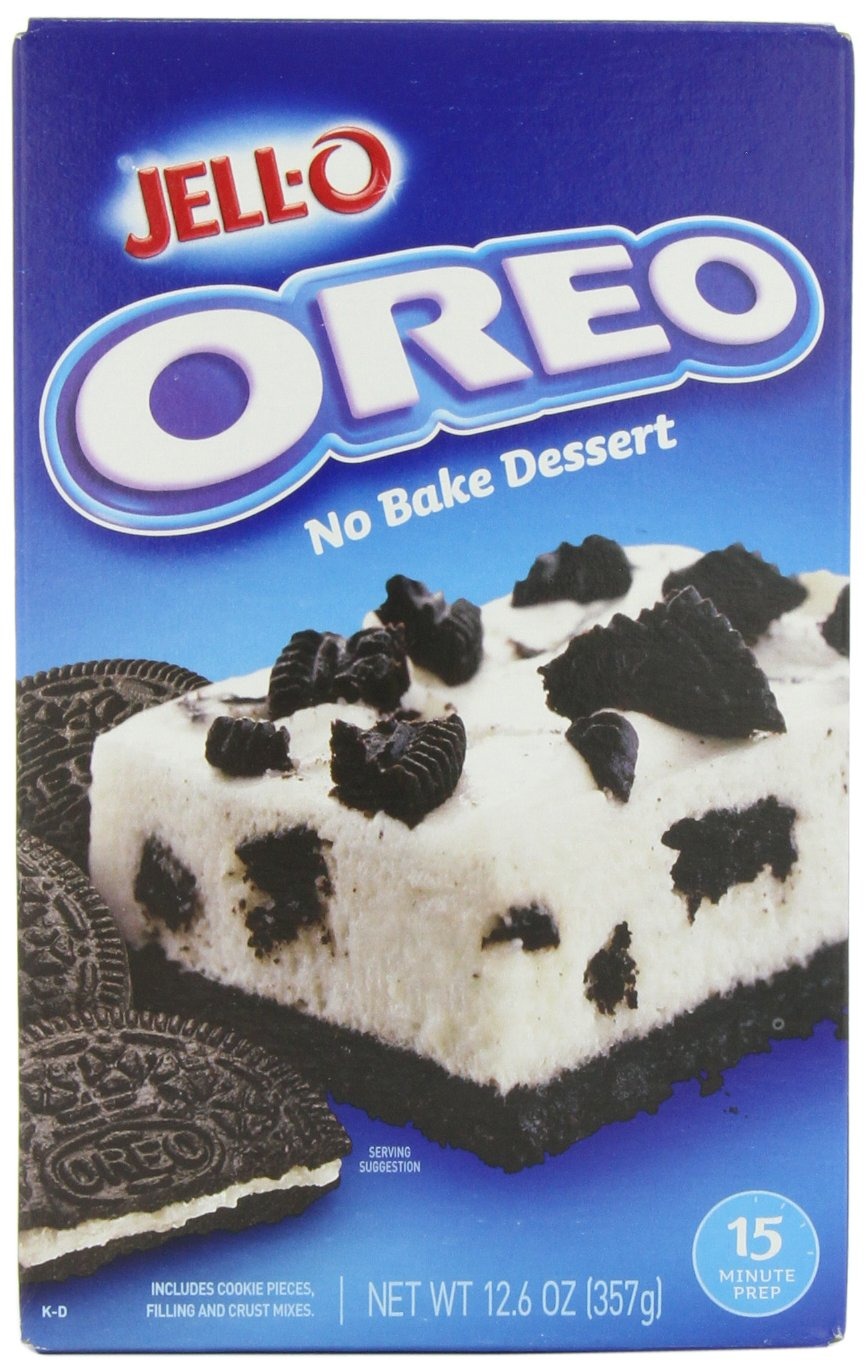
Item Name: Jell-O No-Bake Oreo Dessert, 12.6-Ounce Boxes (Pack of 5)
Bullet Point 1: Pack of 5 (total 63 oz)
Bullet Point 2: Made with real milk and Oreo cookies
Bullet Point 3: Good sources of calcium when made with milk
Bullet Point 4: Makes a delicious dessert in just 15 minutes
Bullet Point 5: Great for surprise guests at the holidays
Value: 63.0
Unit: Ounce

Price: 4.54